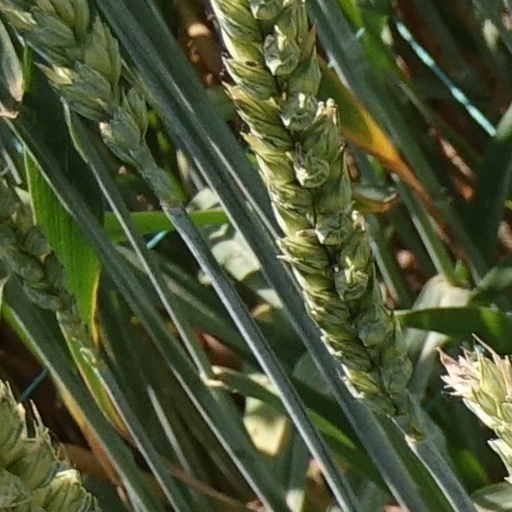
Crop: wheat